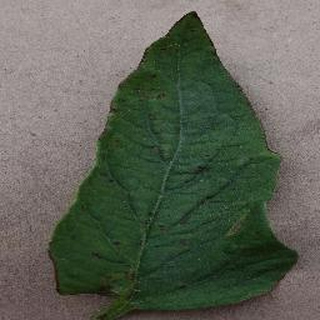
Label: tomato_bacterial_spot